History of Mongolia

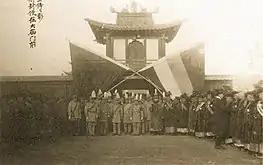
Chinese warlords and Mongolian Noyans in the ceremony celebrating the canonization of 8th Jebtsundamba

The official name of the state was "Ikh Mongol Uls", meaning the "Great Mongolian State". Yuan Shikai, the President of the newly formed Republic of China considered the new republic to be the successor of the Qing and claimed Outer Mongolia as part of its territory. This claim was legally provided for in the Imperial Edict of the Abdication of the Qing Emperor signed by the Empress Dowager Longyu on behalf of the six-year-old Xuantong Emperor: "[...] the continued territorial integrity of the lands of the five races, Manchu, Han, Mongol, Hui, and Tibetan into one great Republic of China" ([...] ). The Provisional Constitution of the Republic of China adopted in 1912 specifically established frontier regions of the new republic, including Outer Mongolia, as integral parts of the state. While the Qing referred to their state as "Zhongguo" (the term for "China" in modern Chinese) in official documents such as treaties, it implemented different ways of legitimization for different peoples in the Qing Empire, such as acting as Khan to the Mongols. As a result, the Mongols considered themselves as subjects of the Qing state outside China or "Khitad", and the position of Mongols was that their allegiance had been to the Qing monarch, not the Chinese state. When declaring its independence the Mongolian government led by the Bogd Khan posited to Yuan Shikai that both Mongolia and China had been administered by the Manchus, but after the fall of the Manchu-led Qing dynasty in 1911 it was simply that the contract about their submission to the Manchus had become invalid.